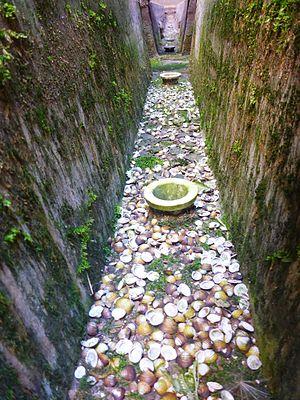
Restes (Coquilles d'individus morts) d'une colonie de corbicules asiatiques (espèces de mollusque bivalve, introduite et envahissante dont le nom scientifique est Corbicula fluminea, dans les conduites d'eau d'une tour de refroidissement (à Charleroi, Belgique)
Corbicula fluminea communément nommée corbicule asiatique, corbicule, petite corbeille d'Asie ou palourde asiatique est une palourde d'eau douce et d'eau saumâtre, récemment introduite et devenant invasive dans une partie croissante de l'hémisphère nord.